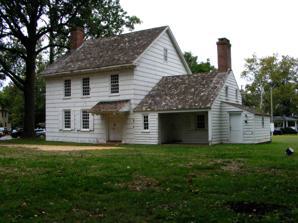
Building: Hankinson–Moreau–Covenhoven House
Country: United States of America
Year built: 1752
Historic house in New Jersey, United States United States historic place Covenhoven House U.S. National Register of Historic Places New Jersey Register of Historic Places Show map of Monmouth County, New Jersey Show map of New Jersey Show map of the United States Location 150 West Main Street, Freehold, New Jersey Coordinates 40°15′7″N 74°17′19″W / 40.25194°N 74.28861°W / 40.25194; -74.28861 Built c. 1752–1753 Architect William Covenhoven NRHP reference No. 74001175 NJRHP No. 1976 Significant dates Added to NRHP May 1, 1974 Designated NJRHP September 14, 1973 Covenhoven House , also known as General Clinton's Headquarters , is located at 150 West Main Street in Freehold Borough of Monmouth County, New Jersey , United States. The house was built around 1752–1753 by William and Elizabeth Covenhoven. The builder of the historic Old Tennent Church was retained for the job, and began work right after the completion of the church.  In 1778, General Henry Clinton occupied this house as his headquarters from June 26 to the morning of June 28, prior to the Battle of Monmouth that day. Clinton chose the house because it was clearly the finest home in the area.  When he arrived there, he realized that Mrs. Covenhoven had already prepared for their visit. The house was devoid of the fine furnishings one would expect in such a home. The valuables had been hidden away in the woods, and the silver and china had been buried in the yard under some rose bushes.  Clinton convinced Mrs. Covenhoven that her fine things would not be safe in the woods.  If she returned them to the home, he said, they would be under the protection of the British army. She finally acquiesced, and the hidden wagon load was brought back to the house. According to a complaint she filed with the courthouse, she stated that once the wagon arrived, she was not allowed to bring anything inside the home. By morning, the entire wagon had been thoroughly ransacked, and virtually everything was pilfered except for a few insignificant items. One small act of mercy from Clinton was that he refrained from destroying the home; unlike the army, which had burned down several homes in the immediate area. Covenhoven House, listed as the Hankinson–Moreau–Covenhoven House , was added to the National Register of Historic Places on May 1, 1974, for its significance in architecture, art, and military history. The house is one of several houses owned and operated as a historic house museum by the Monmouth County Historical Association . See also National Register of Historic Places listings in Monmouth County, New Jersey References